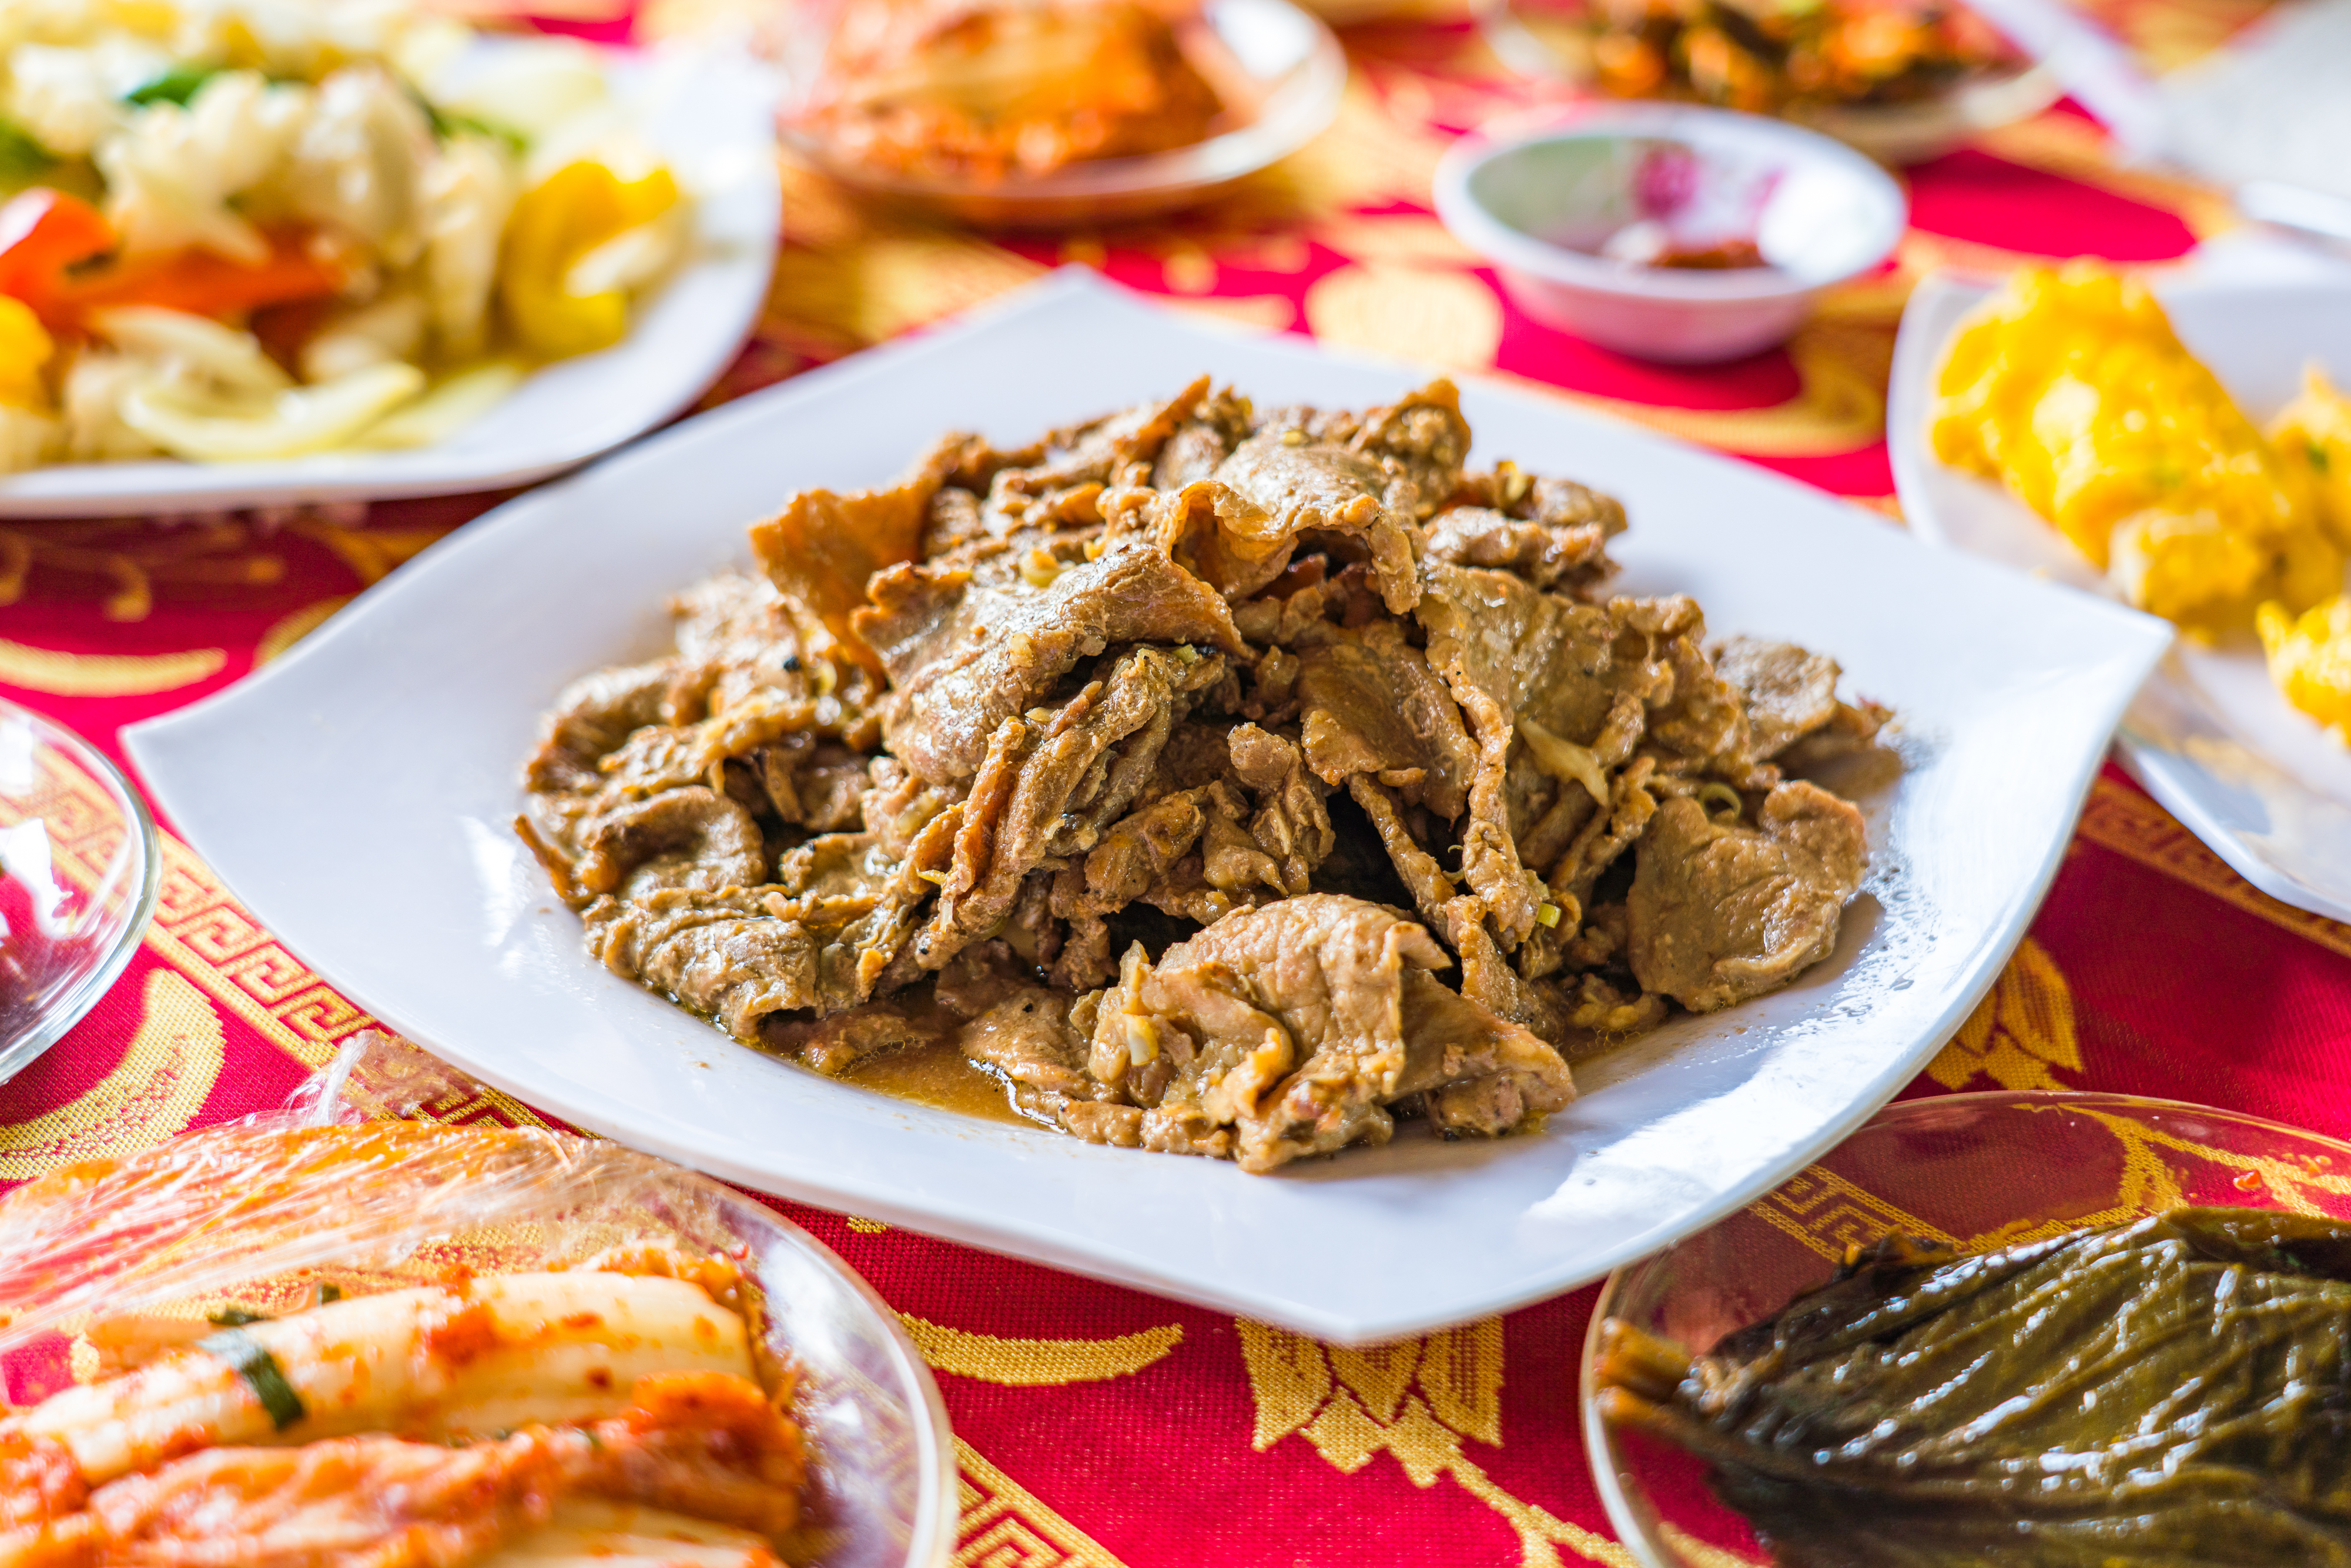
vietnam, food, meat, cuisine, tableware, dish, dishware, plate, meal, table, ingredient, recipe, serveware, brunch, lunch, fast food, supper, comfort food, bowl, side dish, breakfast, platter, cooking, dinner, delicacy, seafood, arthropod, kitchen utensil, thai food, italian food, Burmese food, culinary art, chinese food, laotian cuisine